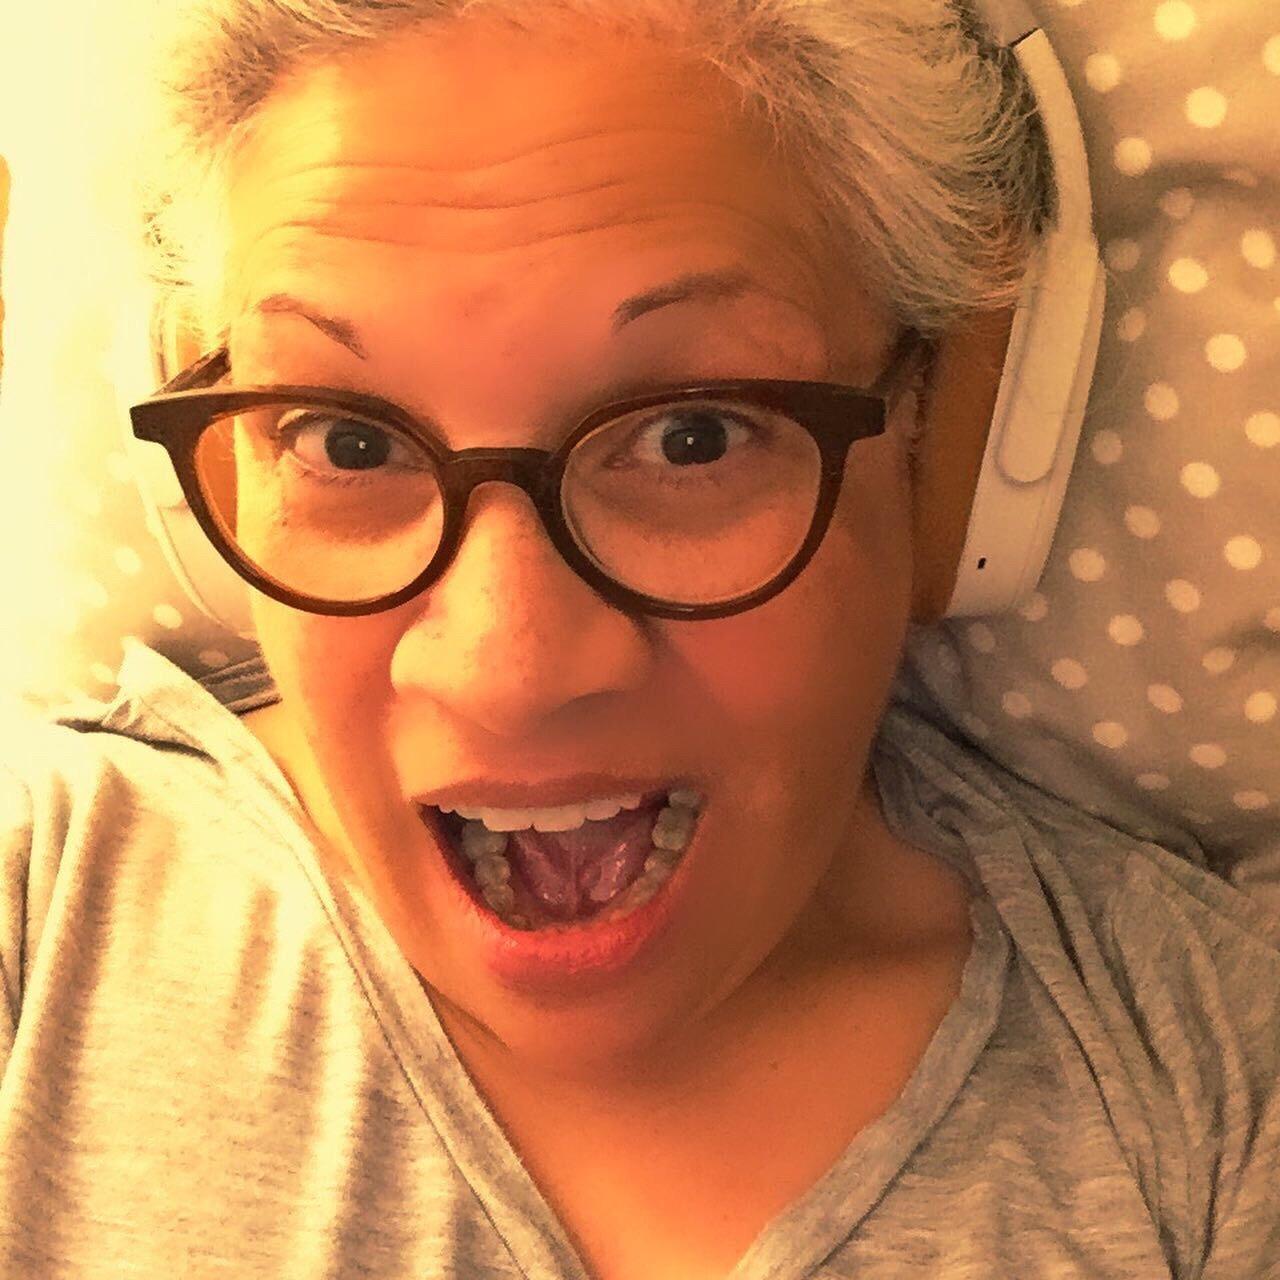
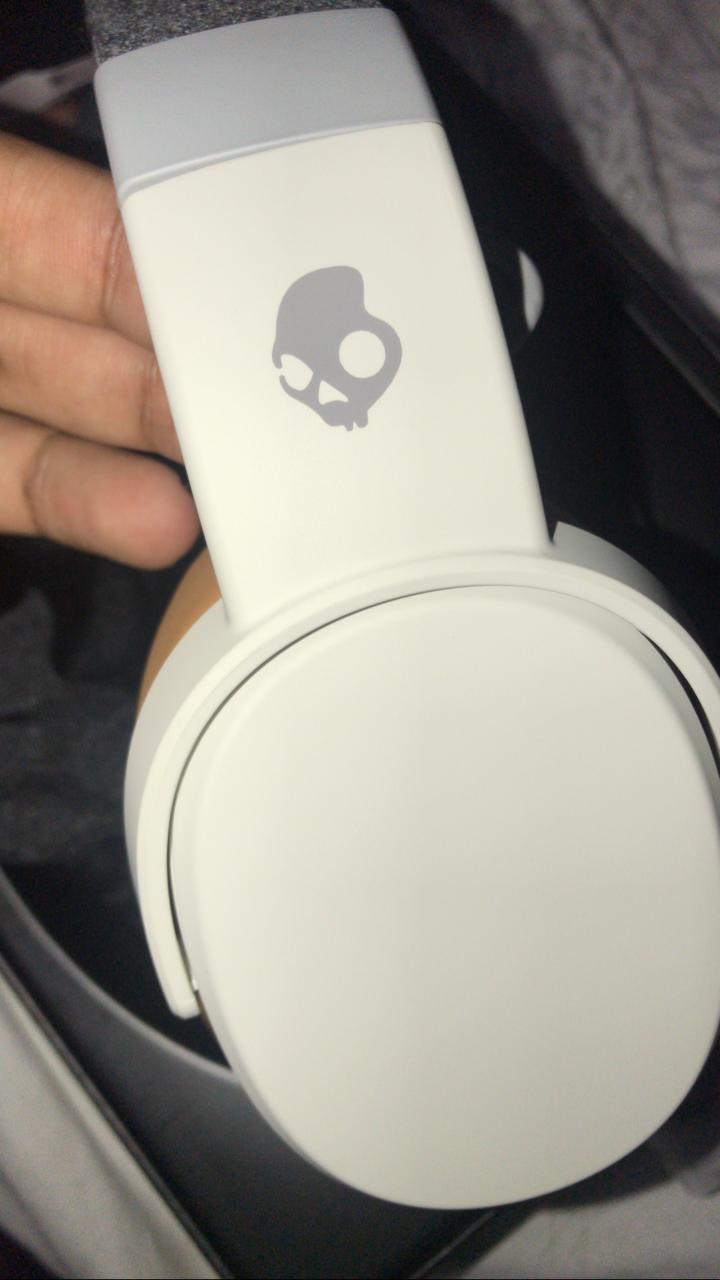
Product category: headphones
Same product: yes